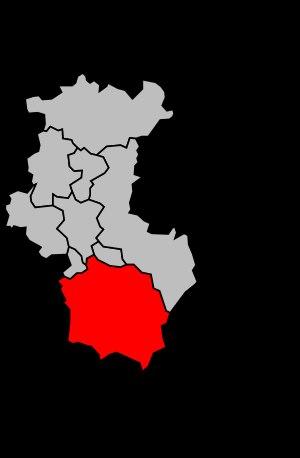
Le canton d'Écommoy est une division administrative française située dans le département de la Sarthe et la région Pays de la Loire.